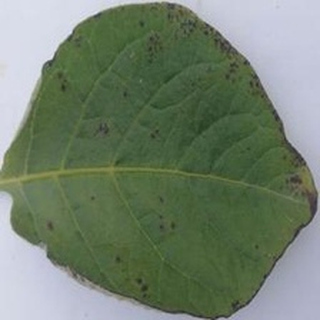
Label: potato_early_blight